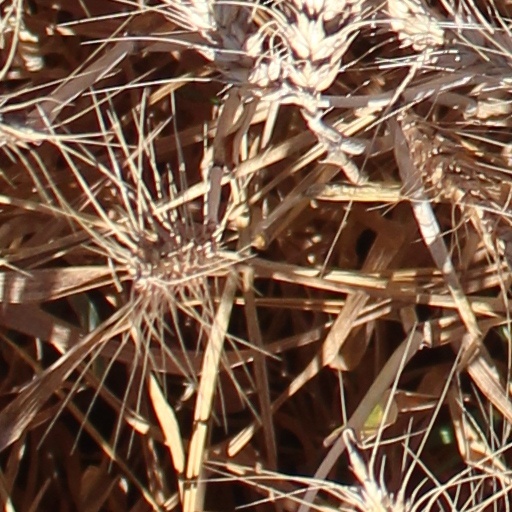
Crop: wheat